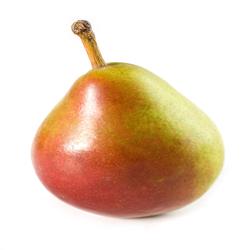
Label: Pear